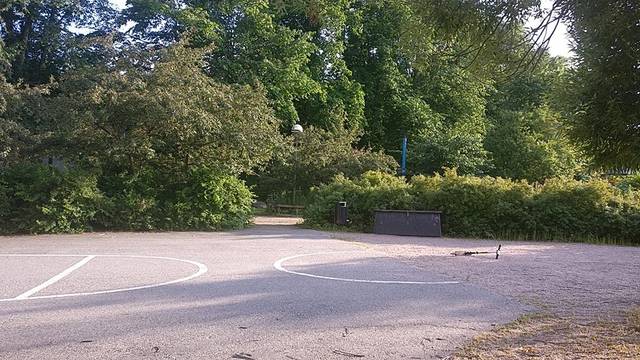
Region: Finland
Coordinates: 60.197, 24.968